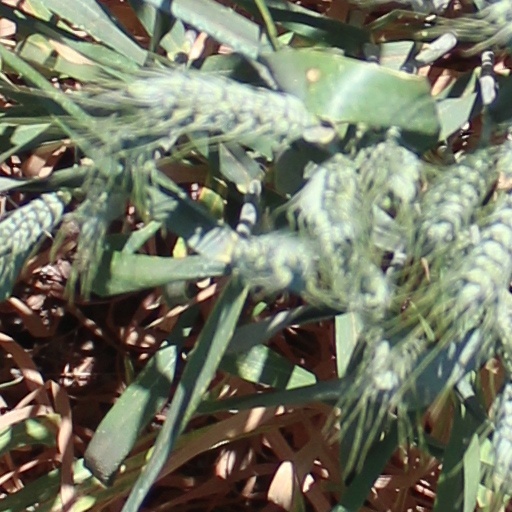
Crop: wheat